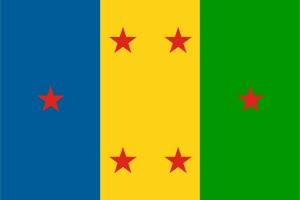
Ogoni ou le peuple des Ogonis est l'un des peuples indigènes vivant dans l'État de Rivers dans le Sud du Nigeria. On le connaît aussi sous l’appellation « royaume Ogoni ». Cette population compte environ 1 500 000 personnes et occupe un territoire de 1 050 km² qu'ils désignent aussi sous l’appellation « Ogoni » ou « Ogoniland ».